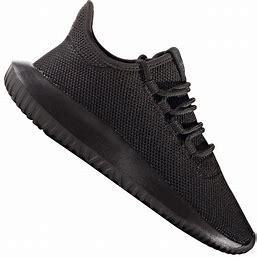
Brand: Adidas
Model: Tubular Shadow